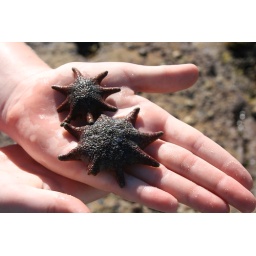
March 9th 026/365 Project 365. We found star fish in the rock pool...